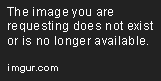
here 's a car whose license plate expands to the whole car .